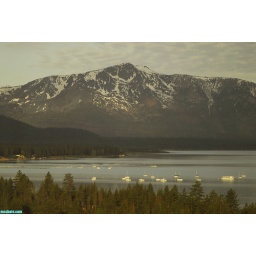
boats moored in the lake on a calm morning